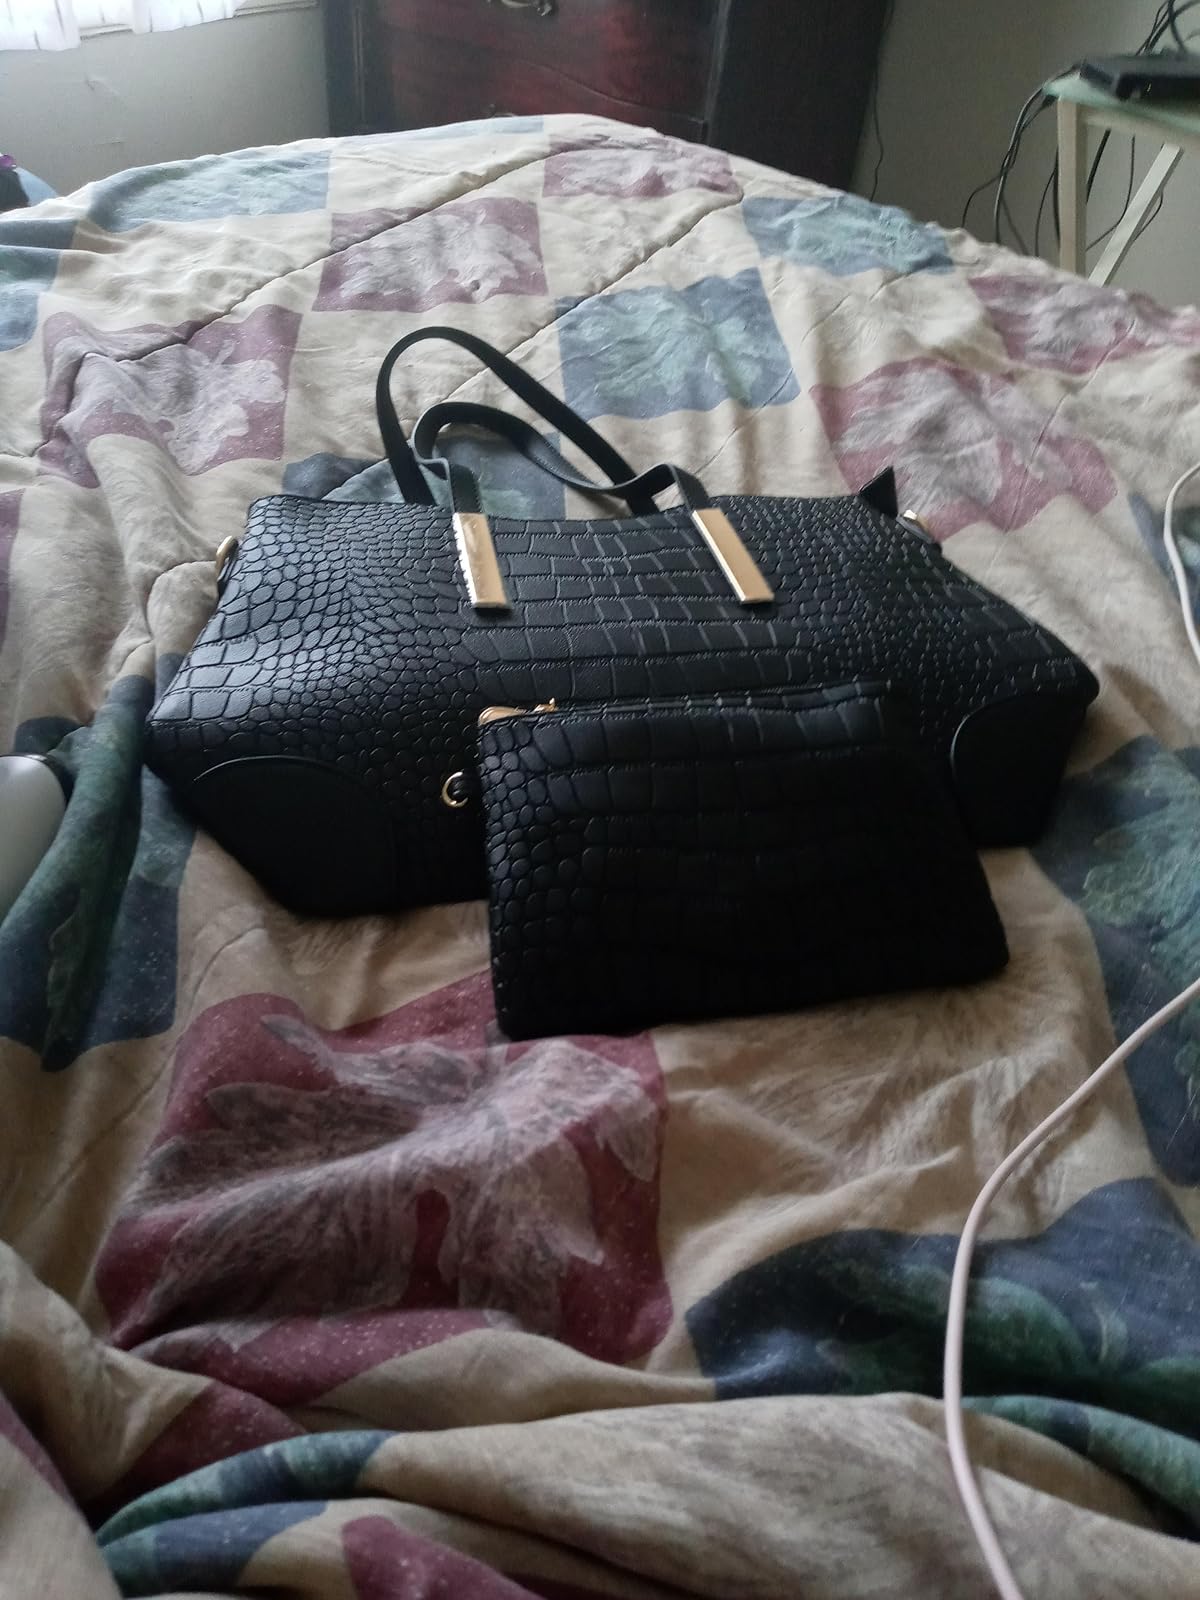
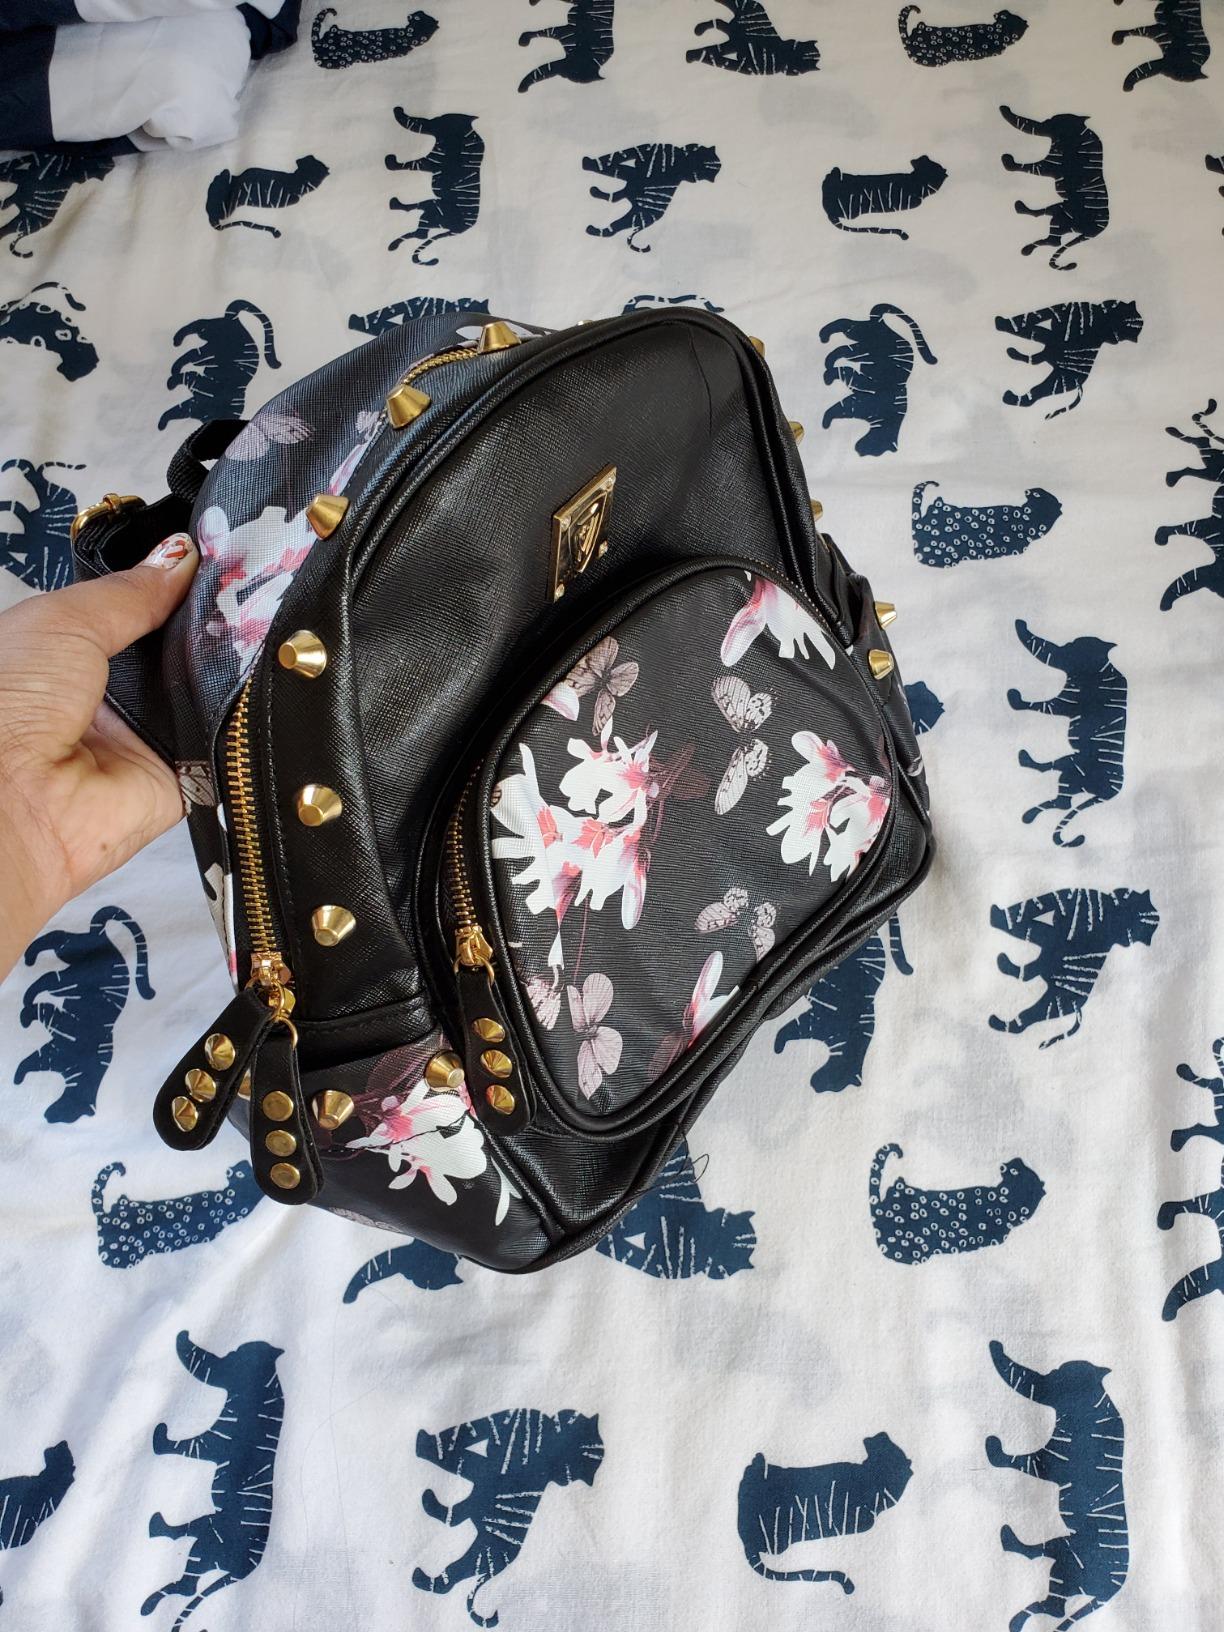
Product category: accessories_handbag
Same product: no